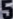
Number: 5